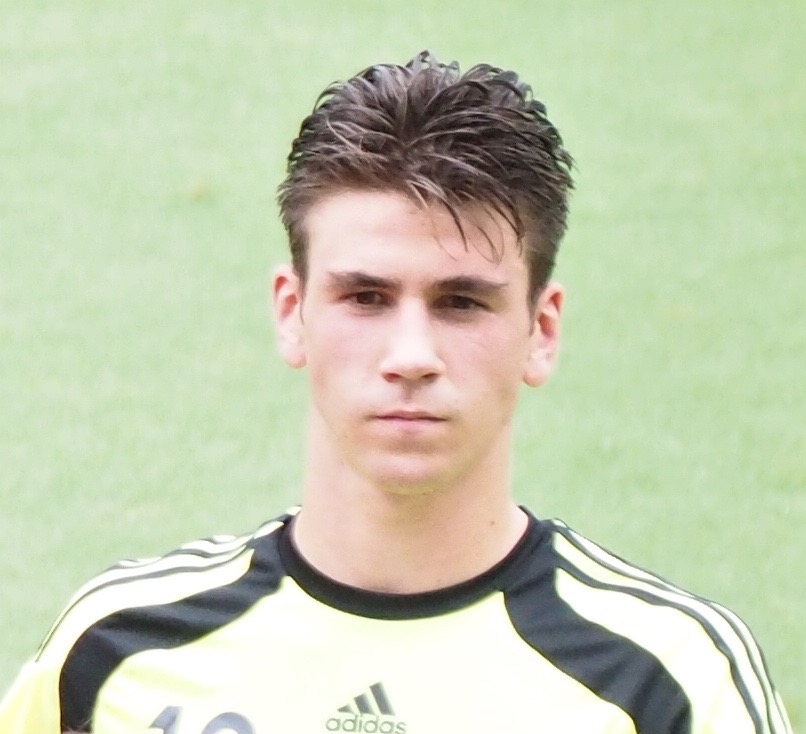
อูไน ซิมอน

| name = อูไน ซิมอน
| image = Unai Simón Mendibil.jpg
| caption = ซิมอนกับฟุตบอลทีมชาติสเปนรุ่นอายุไม่เกิน 18 ปี|ทีมชาติสเปนรุ่นอายุไม่เกิน 18 ปีใน ค.ศ. 2015
| fullname = อูไน ซิมอน เมนดิบิล
| birth_place = บิโตเรีย สเปน
| height = 1.90 เมตร
| position = ผู้รักษาประตู
| currentclub = อัตเลติกเดบิลบาโอ|อัตเลติกบิลบาโอ
| clubnumber = 1
| youthyears1 = | youthclubs1 = เซเด เอาร์เรราเดบิกโตเรีย
| youthyears2 = 2011–2014 | youthclubs2 = อัตเลติกเดบิลบาโอ|อัตเลติกบิลบาโอ
| years1 = 2014–2016 | clubs1 = CD Basconia|บัสโกเนีย | caps1 = 36 | goals1 = 0
| years2 = 2016–2018 | clubs2 = อัตเลติกเดบิลบาโอ|อัตเลติกบิลบาโอ เบ | caps2 = 58 | goals2 = 0
| years3 = 2018– | clubs3 = อัตเลติกเดบิลบาโอ|อัตเลติกบิลบาโอ | caps3 = 126 | goals3 = 0
| nationalyears1 = 2013 | nationalteam1 = ฟุตบอลทีมชาติสเปนรุ่นอายุไม่เกิน 16 ปี|สเปน อายุไม่เกิน 16 ปี | nationalcaps1 = 1 | nationalgoals1 = 0
| nationalyears2 = 2015 | nationalteam2 = ฟุตบอลทีมชาติสเปนรุ่นอายุไม่เกิน 18 ปี|สเปน อายุไม่เกิน 18 ปี | nationalcaps2 = 3 | nationalgoals2 = 0
| nationalyears3 = 2015–2016 | nationalteam3 = ฟุตบอลทีมชาติสเปนรุ่นอายุไม่เกิน 19 ปี|สเปน อายุไม่เกิน 19 ปี | nationalcaps3 = 4 | nationalgoals3 = 0
| nationalyears4 = 2017–2019 | nationalteam4 = ฟุตบอลทีมชาติสเปนรุ่นอายุไม่เกิน 21 ปี|สเปน อายุไม่เกิน 21 ปี| nationalcaps4 = 10 | nationalgoals4 = 0
| nationalyears4 = 2021 | nationalteam4 = ฟุตบอลทีมชาติสเปนรุ่นอายุไม่เกิน 23 ปี|สเปน อายุไม่เกิน 23 ปี| nationalcaps4 = 7 | nationalgoals4 = 0
| nationalyears5 = 2020– | nationalteam5 = ฟุตบอลทีมชาติสเปน|สเปน | nationalcaps5 = 27 | nationalgoals5 = 0
MedalCountry|
อูไน ซิมอน เมนดิบิล (; เกิด 11 มิถุนายน ค.ศ. 1997) เป็นนักฟุตบอลอาชีพชาวสเปน ปัจจุบันลงเล่นในตำแหน่งผู้รักษาประตู ให้กับอัตเลติกเดบิลบาโอ|อัตเลติกบิลบาโอ สโมสรในลาลิกา และฟุตบอลทีมชาติสเปน|ทีมชาติสเปน
== ทีมชาติ ==
ซิมอนถูกเลือกติดทีมชาติในรุ่นอายุไม่เกิน 19 และ 21 ปี เขาเป็นส่วนหนึ่งของทีมชาติชุดที่ชนะเลิศฟุตบอลชิงแชมป์แห่งชาติยุโรป รุ่นอายุไม่เกิน 19 ปี 2015 โดยเขาเป็นผู้รักษาประตูมือสองรองจากAntonio Sivera|อันโตนิโอ ซิเบราในรายการแข่งขันนั้น
วันที่ 1 กันยายน ค.ศ. 2017 ซิมอนได้ลงเล่นให้กับทีมชาติรุ่นอายุไม่เกิน 21 ปีเป็นครั้งแรกในนัดที่พบกับฟุตบอลทีมชาติอิตาลีรุ่นอายุไม่เกิน 21 ปี|อิตาลี ต่อมาได้ลงเล่นในนัดแรกของรอบแบ่งกลุ่มในฟุตบอลชิงแชมป์แห่งชาติยุโรป รุ่นอายุไม่เกิน 21 ปี 2019 ซึ่งสุดท้ายแล้วสเปนคว้าแชมป์ได้สำเร็จ (ซิเบรายังคงเป็นผู้รักษาประตูมือหนึ่ง)
วันที่ 20 สิงหาคม ค.ศ. 2020 ซิมอนมีชื่อติดฟุตบอลทีมชาติสเปน|ทีมชาติชุดใหญ่ครั้งแรกสำหรับการแข่งขันสองนัดแรกในยูฟ่าเนชันส์ลีก ฤดูกาล 2020–21cite web|title=OFICIAL Lista de convocados de la Selección española para los partidos de la UEFA Nations League ante Alemania y Ucrania|trans-title=OFFICIAL List of called-up players by the Spain national team for the UEFA Nations League matches against Germany and Ukraine|publisher=Royal Spanish Football Federation|SEFutbol|language=es|date=20 August 2020 ต่อมาวันที่ 11 พฤศจิกายน ค.ศ. 2020 เขาได้ลงเล่นให้กับทีมชุดใหญ่ครั้งแรกในนัดกระชับมิตรที่พบกับฟุตบอลทีมชาติเนเธอร์แลนด์|เนเธอร์แลนด์ แม้ว่าก่อนหน้านั้น เขาจะก่อความผิดพลาดจนเสียประตูในระดับสโมสรก็ตาม
วันที่ 24 พฤษภาคม ค.ศ. 2021 ซิมอนมีชื่อในทีมชาติชุด 24 คนของลุยส์ เอนริเกในการแข่งขันฟุตบอลชิงแชมป์แห่งชาติยุโรป 2020 เขาได้ลงเล่นทุกนัดตลอดการแข่งขัน ในฟุตบอลชิงแชมป์แห่งชาติยุโรป 2020 รอบแพ้คัดออก#รอบ 16 ทีมสุดท้าย|รอบ 16 ทีมสุดท้าย ที่พบกับฟุตบอลทีมชาติโครเอเชีย|โครเอเชีย เขาได้ทำเข้าประตูตัวเองหลังจับบอลคืนหลังของเปดริพลาดเข้าสู่ประตู ทำให้เป็นประตูขึ้นนำของโครเอเชีย 0–1 ก่อนที่สเปนจะชนะไปในช่วงต่อเวลาพิเศษ 5–3 ลุยส์ เอนริเก ยกย่องความคิดของเขาที่ฟื้นตัวจากความผิดพลาดนั้นได้ ในฟุตบอลชิงแชมป์แห่งชาติยุโรป 2020 รอบแพ้คัดออก#รอบ 8 ทีมสุดท้าย|รอบ 8 ทีมสุดท้าย ซึ่งสเปนเสมอกับฟุตบอลทีมชาติสวิตเซอร์แลนด์|สวิตเซอร์แลนด์ 1–1 ใน 120 นาที ทำให้ต้องการดวลลูกโทษ|ดวลลูกโทษตัดสิน เขาสามารถป้องกันสองลูกยิงได้ช่วยให้สเปนเอาชนะไป 3–1 เขาได้รับรางวัลผู้เล่นยอดเยี่ยมประจำนัดสำหรับผลงานของเขา ในฟุตบอลชิงแชมป์แห่งชาติยุโรป 2020 รอบแพ้คัดออก#รอบรองชนะเลิศ|รอบรองชนะเลิศ กับฟุตบอลทีมชาติอิตาลี|อิตาลี ที่สนามกีฬาเวมบลีย์ หลังทั้งสองทีมเสมอกัน 1–1 ใน 120 นาที ทำให้ต้องการดวลลูกโทษ|ดวลลูกโทษตัดสิน เขาสามารถป้องกันการดวลครั้งแรกของ มานูเอล โลกาเตลลี ได้แต่อย่างไรก็จามสเปนแพ้ในการดวลลูกโทษหลังสี่คนต่อจากนั้นยิงผ่านมือของซิมอนได้ทั้งหมด
ซิมอน ได้มีรายชื่อติดฟุตบอลทีมชาติสเปนรุ่นอายุไม่เกิน 23 ปี|ทีมชาติสเปนชุดแข่งขันกีฬาโอลิมปิก กีฬาฟุตบอลในโอลิมปิกฤดูร้อน 2020 – ทีมชาย|2020 ที่ประเทศญี่ปุ่น ซึ่ง ซิมอน ได้ลงสนามในตำแหน่งผู้รักษาประตูทุกนัดพวกเขาผ่านเข้าสู่กีฬาฟุตบอลในโอลิมปิกฤดูร้อน 2020 – ทีมชาย – รอบชิงชนะเลิศ|รอบชิงชนะเลิศ แต่แพ้ให้กับฟุตบอลทีมชาติบราซิลรุ่นอายุไม่เกิน 23 ปี|บราซิล 1–2 ในช่วงต่อเวลาพิเศษ ที่สนามกีฬานานาชาติโยโกฮามะ
==สโมสรอาชีพ==
=== สโมสร ===
| class="wikitable" style="text-align:center"
|+ การลงเล่นและทำประตูในแต่ละสโมสร ฤดูกาล และการแข่งขัน
|-
!rowspan="2"|สโมสร
!rowspan="2"|ฤดูกาล
!colspan="3"|ลีก
!colspan="2"|ถ้วย
!colspan="2"|ยุโรป
!colspan="2"|อื่น ๆ
!colspan="2"|รวม
|-
!ดิวิชัน!!ลงเล่น!!ประตู!!ลงเล่น!!ประตู!!ลงเล่น!!ประตู!!ลงเล่น!!ประตู!!ลงเล่น!!ประตู
|-
|rowspan="3"|เซเด บัสโกเนีย|บัสโกเนีย
|เตร์เซราดิบิซิออน ฤดูกาล 2014–15|2014–15
|rowspan="2"|เตร์เซราดิบิซิออน
|14||0||colspan="2"|—||colspan="2" |—||colspan="2"|—||14||0
|-
|เตร์เซราดิบิซิออน ฤดูกาล 2015–16|2015–16
|22||0||colspan="2"|—||colspan="2"|—||colspan="2"|—||22||0
|-
!colspan="2"|รวม
!36!!0!!colspan="2"|—!!colspan="2"|—!!colspan="2"|—!!36!!0
|-
|rowspan="5"|อัตเลติกเดบิลบาโอเบ
|เซกุนดาดิบิซิออนเบ ฤดูกาล 2014–15|2014–15
|เซกุนดาดิบิซิออนเบ
|0||0||colspan="2"|—||colspan="2"|—||colspan="2"|—||0||0
|-
|เซกุนดาดิบิซิออน ฤดูกาล 2015–16|2015–16
|เซกุนดาดิบิซิออน
|0||0||colspan="2"|—||colspan="2"|—||colspan="2"|—||0||0
|-
|เซกุนดาดิบิซิออนเบ ฤดูกาล 2016–17|2016–17
|rowspan="2"|เซกุนดาดิบิซิออนเบ
|29||0||colspan="2"|—||colspan="2"|—||colspan="2"|—||29||0
|-
|เซกุนดาดิบิซิออนเบ ฤดูกาล 2017–18|2017–18
|29||0||colspan="2"|—||colspan="2"|—||2||0||31||0
|-
!colspan="2"|รวม
!58!!0!!0!!0!!0!!0!!2!!0!!60!!0
|-
|rowspan="7"|อัตเลติกเดบิลบาโอ
|อัตเลติกเดบิลบาโอในฤดูกาล 2016–17|2016–17
|rowspan="6"|ลาลิกา
|0||0||0||0||colspan="2"|—||colspan="2"|—||0||0
|-
|อัตเลติกเดบิลบาโอในฤดูกาล 2017–18|2017–18
|0||0||0||0||0
|0||colspan="2"|—||0||0
|-
|อัตเลติกเดบิลบาโอในฤดูกาล 2018–19|2018–19
|7||0||4||0||colspan="2"|—||colspan="2"|—||11||0
|-
|อัตเลติกเดบิลบาโอในฤดูกาล 2019–20|2019–20
|34||0||4||0||colspan="2"|—||colspan="2"|—||38||0
|-
|อัตเลติกเดบิลบาโอในฤดูกาล 2020–21|2020–21
|37||0||4||0||colspan="2"|—||2||0||43||0
|-
|อัตเลติกเดบิลบาโอในฤดูกาล 2021–22|2021–22
|29||0||0||0||colspan="2"|—||2||0||31||0
|-
!colspan="2"|รวม
!107!!0!!12!!0!!0!!0!!4!!0!!123!!0
|-
!colspan="3"|รวมทั้งหมด
!201!!0!!12!!0!!0!!0!!6!!0!!219!!0
|
===ทีมชาติ===
== เกียรติประวัติ ==
อัตเลติกบิลบาโอ
* ซูเปร์โกปาเดเอสปัญญา: ซูเปร์โกปาเดเอสปัญญา ฤดูกาล 2020–21|2020–21
* โกปาเดลเรย์ รองชนะเลิศ: โกปาเดลเรย์ ฤดูกาล 2019–20|2019–20, โกปาเดลเรย์ ฤดูกาล 2020–21|2020–21
สเปน อายุไม่เกิน 19 ปี
* ฟุตบอลชิงแชมป์แห่งชาติยุโรป รุ่นอายุไม่เกิน 19 ปี: ฟุตบอลชิงแชมป์แห่งชาติยุโรป รุ่นอายุไม่เกิน 19 ปี 2015|2015
สเปน อายุไม่เกิน 21 ปี
* ฟุตบอลชิงแชมป์แห่งชาติยุโรป รุ่นอายุไม่เกิน 21 ปี: ฟุตบอลชิงแชมป์แห่งชาติยุโรป รุ่นอายุไม่เกิน 21 ปี 2019|2019
สเปน อายุไม่เกิน 23 ปี
*กีฬาฟุตบอลในโอลิมปิกฤดูร้อน เหรียญเงิน: กีฬาฟุตบอลในโอลิมปิกฤดูร้อน 2020 – ทีมชาย|2020
== อ้างอิง ==
== แหล่งข้อมูลอื่น ==
*
*
Navboxes
 | title = ทีมชาติสเปน
 | bg = #C60B1E
 | fg = #FBEA0E
 | bordercolor = #000033
 | list1 =
หมวดหมู่:นักฟุตบอลชาวสเปน
หมวดหมู่:นักฟุตบอลทีมชาติสเปน
หมวดหมู่:ผู้รักษาประตูฟุตบอล
หมวดหมู่:ผู้เล่นในลาลิกา
หมวดหมู่:ผู้เล่นอัตเลติกเดบิลบาโอ
หมวดหมู่:ผู้เล่นในฟุตบอลชิงแชมป์แห่งชาติยุโรป 2020
หมวดหมู่:นักฟุตบอลในโอลิมปิกฤดูร้อน 2020
หมวดหมู่:ผู้เล่นในชุดชนะเลิศยูฟ่าเนชันส์ลีก
หมวดหมู่:ผู้เล่นในฟุตบอลโลก 2022
หมวดหมู่:ผู้เล่นในฟุตบอลชิงแชมป์แห่งชาติยุโรป 2024
หมวดหมู่:ผู้เล่นในชุดชนะเลิศฟุตบอลชิงแชมป์แห่งชาติยุโรป